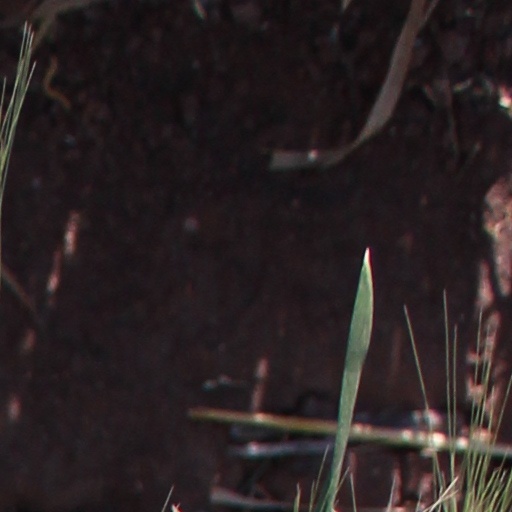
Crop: wheat